TV on the Radio

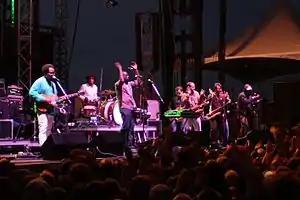
TV on the Radio performing in 2008

TV on the Radio (TVOTR) is an American rock band from Brooklyn, New York, formed in 2001. The band consists of Tunde Adebimpe (vocals, loops), Dave Sitek (guitars, keyboards, loops), Kyp Malone (vocals, guitars, bass, loops), and Jaleel Bunton (drums, bass, vocals, loops, guitars). Gerard Smith (bass, keyboards, loops) was a member of the band from 2005 until his death in 2011.